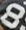
Number: 8